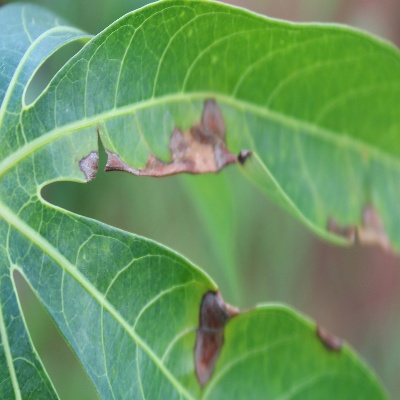
Crop: Cassava
Condition: bacterial blight